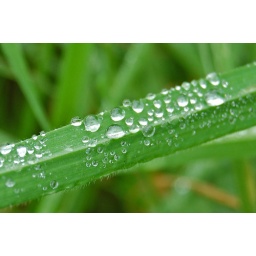
Small drops of water on a blade of grass in a wet morning.